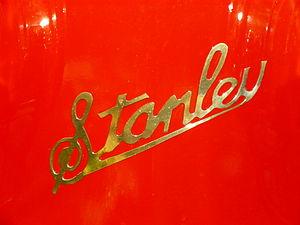
Stanley Motor Carriage Company est un constructeur automobile américain créé en 1902 par Francis E. Stanley et Freelan O. Stanley issus de Locomobile Company of America, et disparu en 1924.